Vayetze

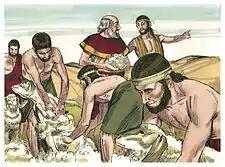
Laban found out that Jacob had left. (1984 illustration by Jim Padgett, courtesy of Distant Shores Media/Sweet Publishing)

Rabbi Simeon taught that because Rachel treated the righteous Jacob so slightingly (as to trade away sleeping with him for some mandrakes, as reported in Genesis 30:14–15) she was not buried with him. Thus, in Genesis 30:15 Rachel said (in unwitting prophecy) "Therefore, he [Jacob] shall lie with you [Leah]," hinting that Jacob would lie with Leah in death, and not with Rachel. Rabbi Berekiah taught that Rabbi Eleazar and Rabbi Samuel ben Naḥman commented on this. Rabbi Eleazar said that each wife lost (by the transaction) and each gained. Leah lost the mandrakes and gained the tribes (of Issachar and Zebulun) while Rachel gained the mandrakes and lost the tribes (of Issachar and Zebulun). (And some say Leah lost the birthright and Rachel gained the birthright. The birthright belonged to Reuben, but as a punishment for Reuben's causing this transaction, the birthright was taken from him and given to Joseph.) Rabbi Samuel ben Naḥman said that Leah lost mandrakes and gained (two) tribes and the privilege of burial with Jacob, while Rachel gained mandrakes and lost the tribes and burial with Jacob.